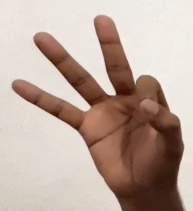
ASL sign: 9